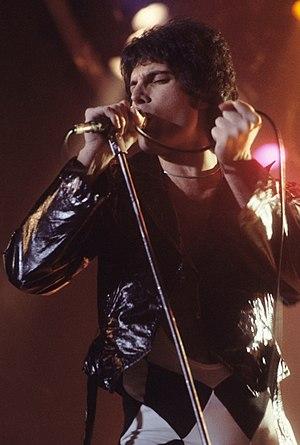
Freddie Mercury [ˈfɹɛdi ˈmɜːkjəɹi], nom de scène de Farrokh Bulsara, né le 5 septembre 1946 à Stone Town dans le protectorat de Zanzibar et mort le 24 novembre 1991 à Londres, est un auteur-compositeur-interprète et musicien britannique, cofondateur en 1970 et chanteur-pianiste du groupe de rock Queen, au sein duquel il a établi sa réputation internationale, en compagnie du guitariste Brian May, du batteur Roger Taylor et du bassiste John Deacon, tous auteurs-compositeurs comme lui.
Bohemian Rhapsody est un film biographique britannico-américain coproduit et réalisé par Bryan Singer, sorti en 2018. Il s’agit du portrait romancé et parfois inexact du chanteur de rock britannique Freddie Mercury et de son groupe Queen. Il revient ainsi sur le parcours du groupe, de sa formation en 1970 jusqu'à son apparition au concert Live Aid en 1985.
Les Pārsis, Parsis ou Parses sont les adeptes du parsisme, confession dérivée du zoroastrisme. Ils constituent l'une des deux communautés zoroastriennes ayant quitté le monde iranien pour s'installer principalement en Inde.